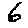
Label: 6